Springfield, South Australia

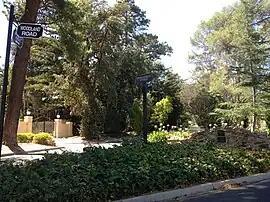

Springfield is a green and hilly inner-southern suburb of the South Australian capital city of Adelaide. It is located in the foothills of the Mount Lofty Ranges, around south-east of the Adelaide city centre. The suburb is part of the hills-face zone, with sweeping views over the Adelaide plains. Springfield is an affluent area containing many of South Australia's most valuable residential properties.